Prospect Park (Brooklyn)

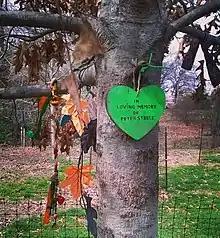
An oak tree was planted in memory of Type O Negative's Peter Steele in 2011 in Prospect Park. Fans of the band have hung tributes.

, Prospect Park had 30,000 trees, comprising around 200 unique species. With few exceptions, the trees in Prospect Park were mostly planted manually. In its earliest years, Prospect Park had maintained a nursery of trees and plants, from which over a hundred thousand specimens were eventually taken. Now, Prospect Park Alliance regularly maintains the park's flora, removing invasive species and adding native plants. Prospect Park contains four "great trees" that are specially recognized by NYC Parks. These include a Camperdown Elm south of the Boathouse, among the first planted in the United States; an American Hornbeam and a Japanese Pagodatree located near the Camperdown Elm; and an English Elm along West Drive. In late 2011, an oak tree was planted in the park as a memorial to Brooklyn native Peter Steele, a member of the band Type O Negative who had died in 2010.